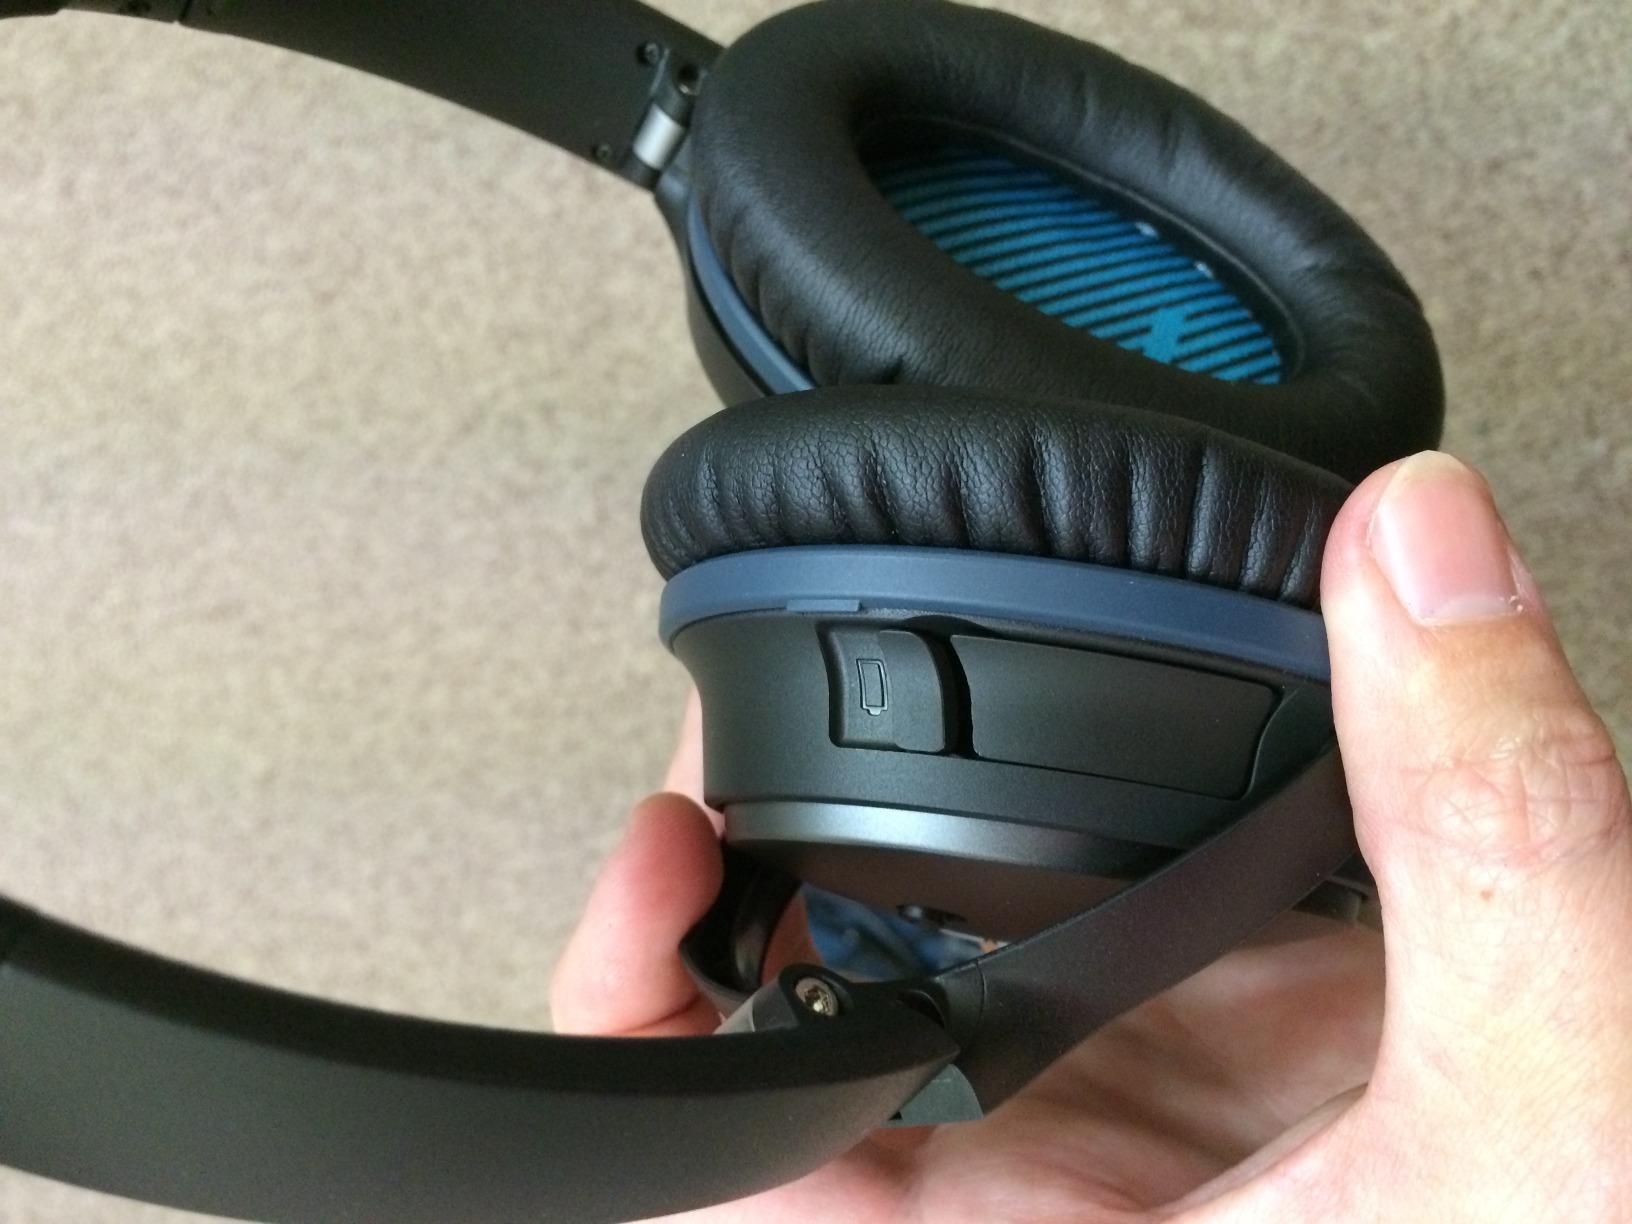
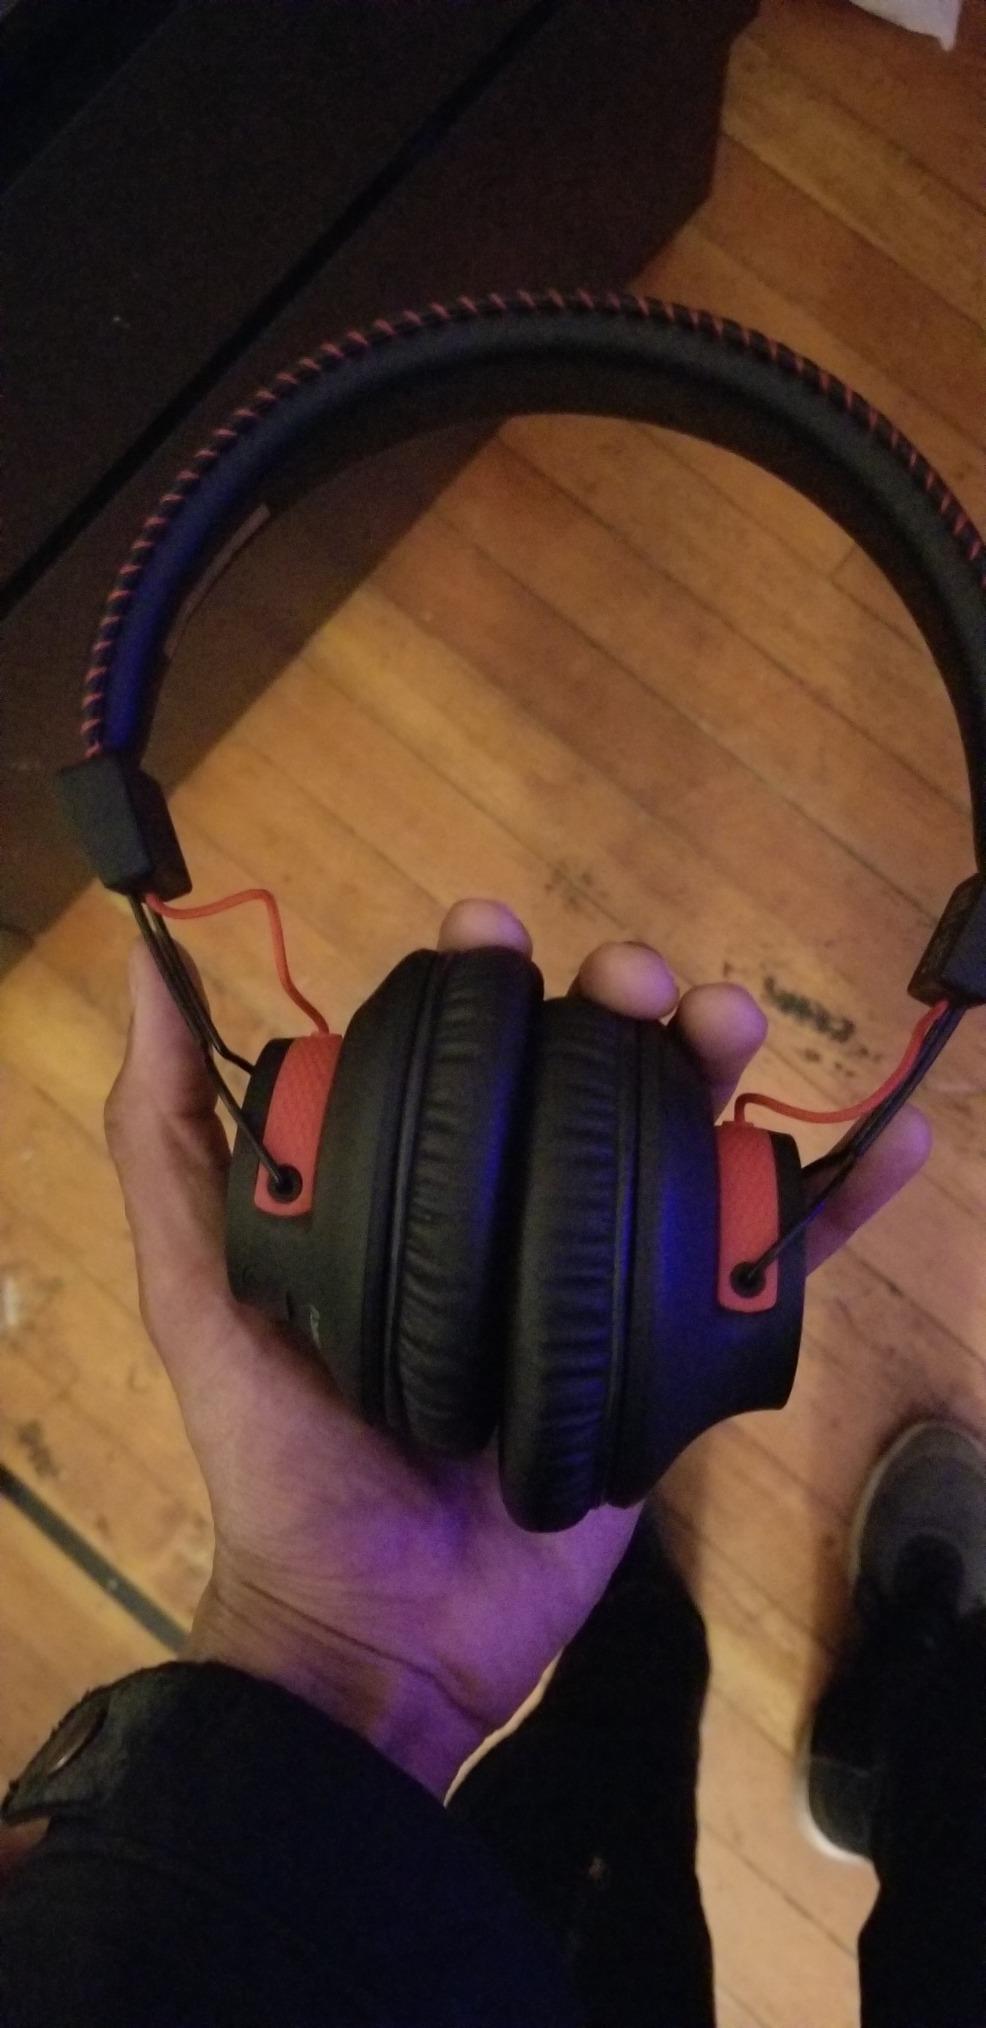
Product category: headphones
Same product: no